Louis-Ovide Brunet

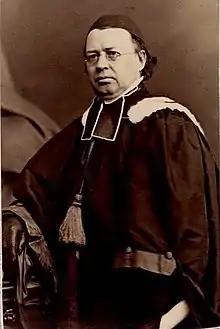

Louis-Ovide Brunet (10 March 1826 – 2 October 1876) was a French-Canadian botanist and Roman Catholic priest, and is considered one of the founding fathers of Canadian botany.